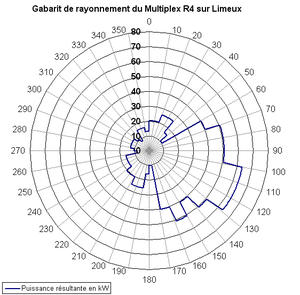
gabarit de rayonnement émetteur de Limeux Mux R4
Les émetteurs d'Abbeville-Limeux sont un ensemble de deux pylônes appartenant à deux sociétés concurrentes: l'émetteur 1 construit à la fin des années 1960 appartient à TDF alors que le nouvel émetteur appartient à Itas Tim.